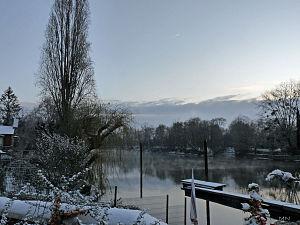
Gloton sous la neige
Bennecourt est une commune française du département des Yvelines, dans la région Île-de-France, en France, située à 15 km environ au nord-ouest de Mantes-la-Jolie.